Never Leave Me (film)

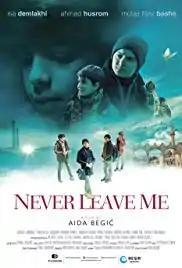
Film poster

Never Leave Me is a 2017 Bosnian drama film directed by Aida Begić. It was selected as the Bosnian entry for the Best Foreign Language Film at the 91st Academy Awards, but it was not nominated.